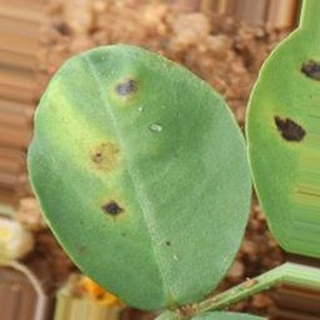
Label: groundnut_early_leaf_spot